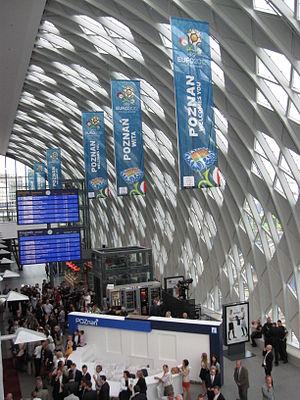
La gare centrale de Poznań est la plus grande gare de Poznań.